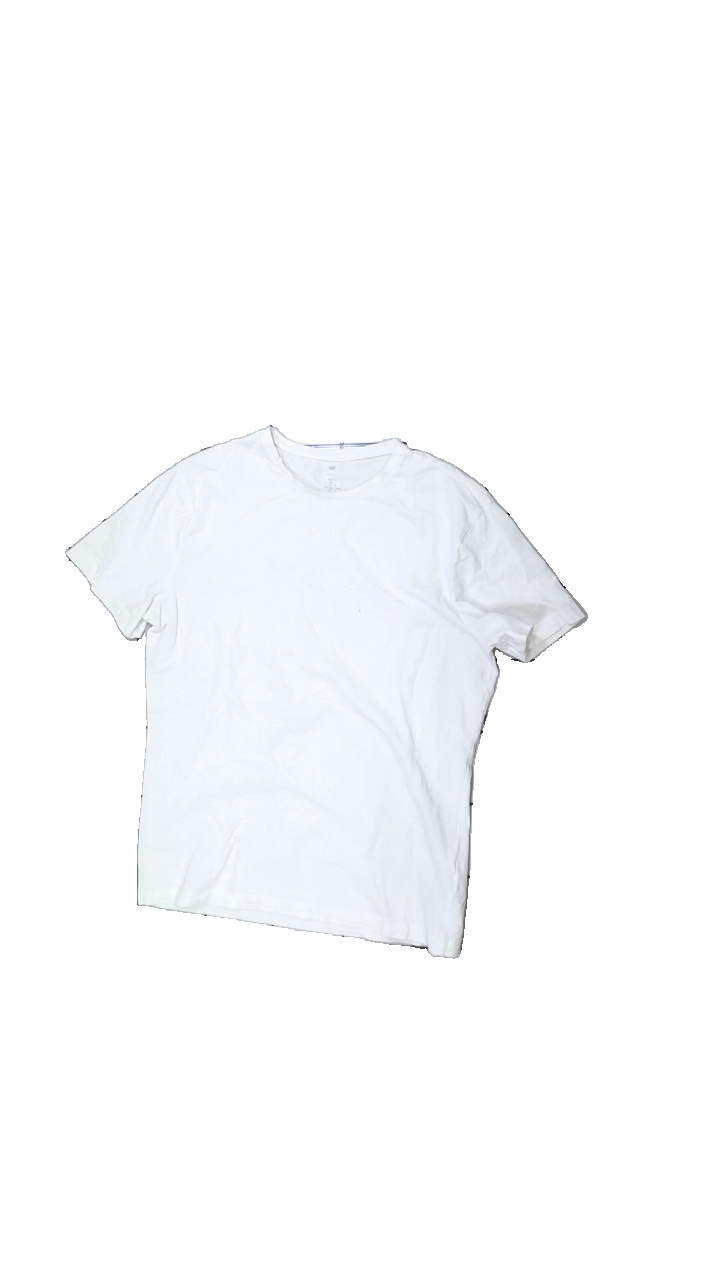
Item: T-shirt (Men)
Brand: H&m
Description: white t-shirt
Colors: White
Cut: Regular, C-collar
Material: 100% Cotton
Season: All
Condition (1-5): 5
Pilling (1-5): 5
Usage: Reuse
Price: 50-100